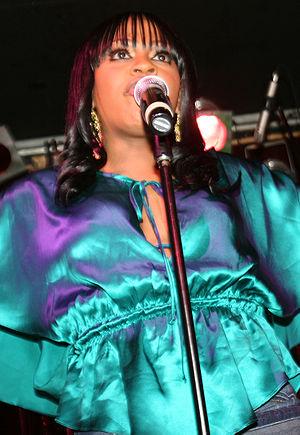
Lil' Mo est une chanteuse américaine de RnB et de hip-hop, actrice, personnalité de la radio, auteur-compositeur-interprète et productrice de disques. Elle a fait ses débuts sur la scène musicale en tant que protégée de Missy Elliott et a également participé à la voix de certains de ses travaux, notamment le disque Hot Boyz. Sous l'aile d'Elliott, Lil 'Mo décrocherait un contrat avec Elektra Records et publierait des disques, notamment Ta Da, Superwoman Pt. II, 4Ever, Hot Girls et son premier single 5 Minutes. En plus de son travail solo et de sa collaboration avec Missy Elliott, Lil 'Mo a travaillé avec l’ancien associé, Ja Rule, avec qui elle a écrit des tubes comme les titres Put It on Me et I Cry, nominé aux Grammy Awards. Par la suite, Lil 'Mo publiera quatre albums studio, onze clips vidéos et plus de quatorze singles. Mo serait également en grande partie responsable d’attirer l’attention des médias par le rappeur alors inconnu, Fabolous. Outre son travail en tant que chanteuse solo, Mo a contribué au cours des années à la production et à la chorale de nombreux disques d'artistes, notamment Nicole Wray, Jay-Z, Tamar Braxton, Gerald LeVert, Faith Evans et bien d'autres.